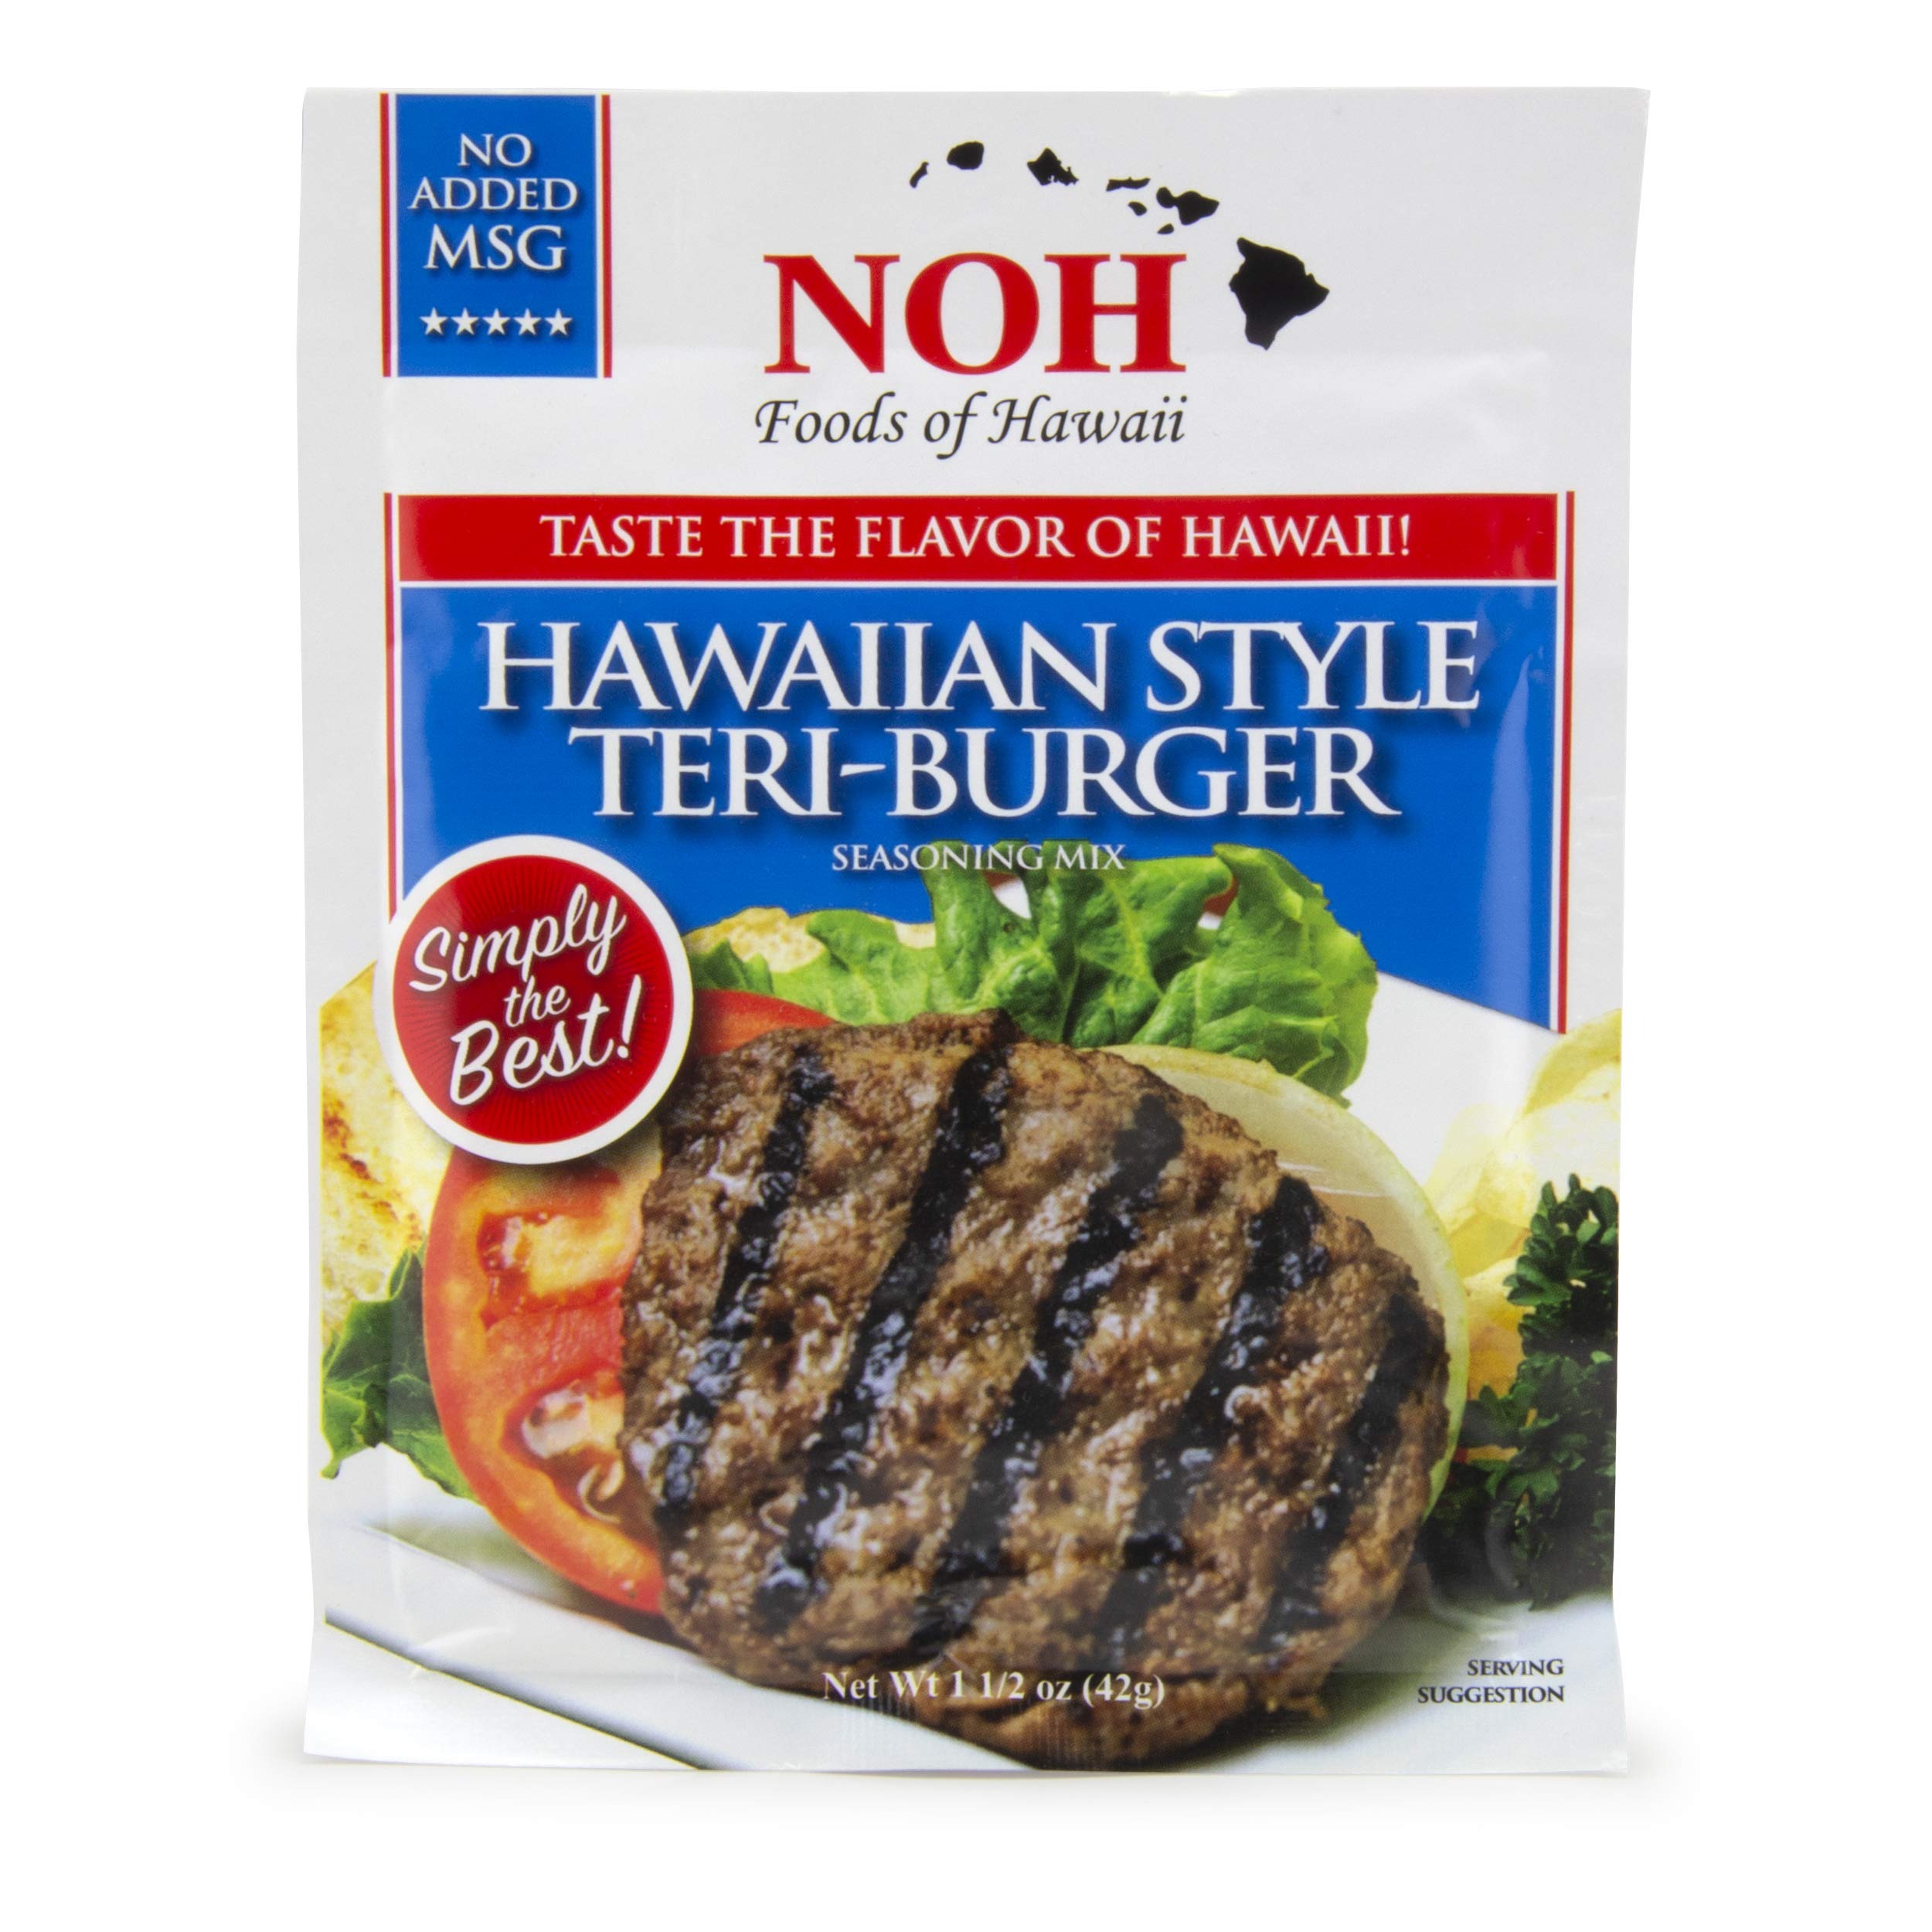
Item Name: NOH Foods of Hawaii Hawaiian Style Teri-Burger Seasoning Mix - 1.5 Ounce (Pack of 12)
Bullet Point 1: Made in Hawaii
Bullet Point 2: Just add water
Bullet Point 3: Teriyaki flavor hamburger mix
Bullet Point 4: 10 calories from fat; No MSG
Value: 18.0
Unit: oz

Price: 1.57